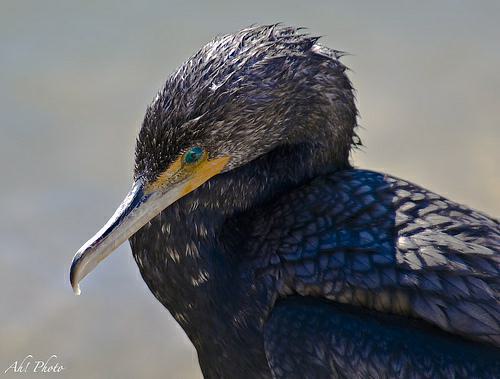
A photo of a brandt cormorant